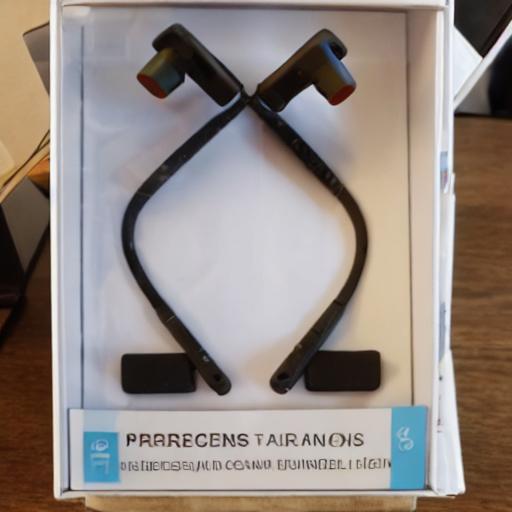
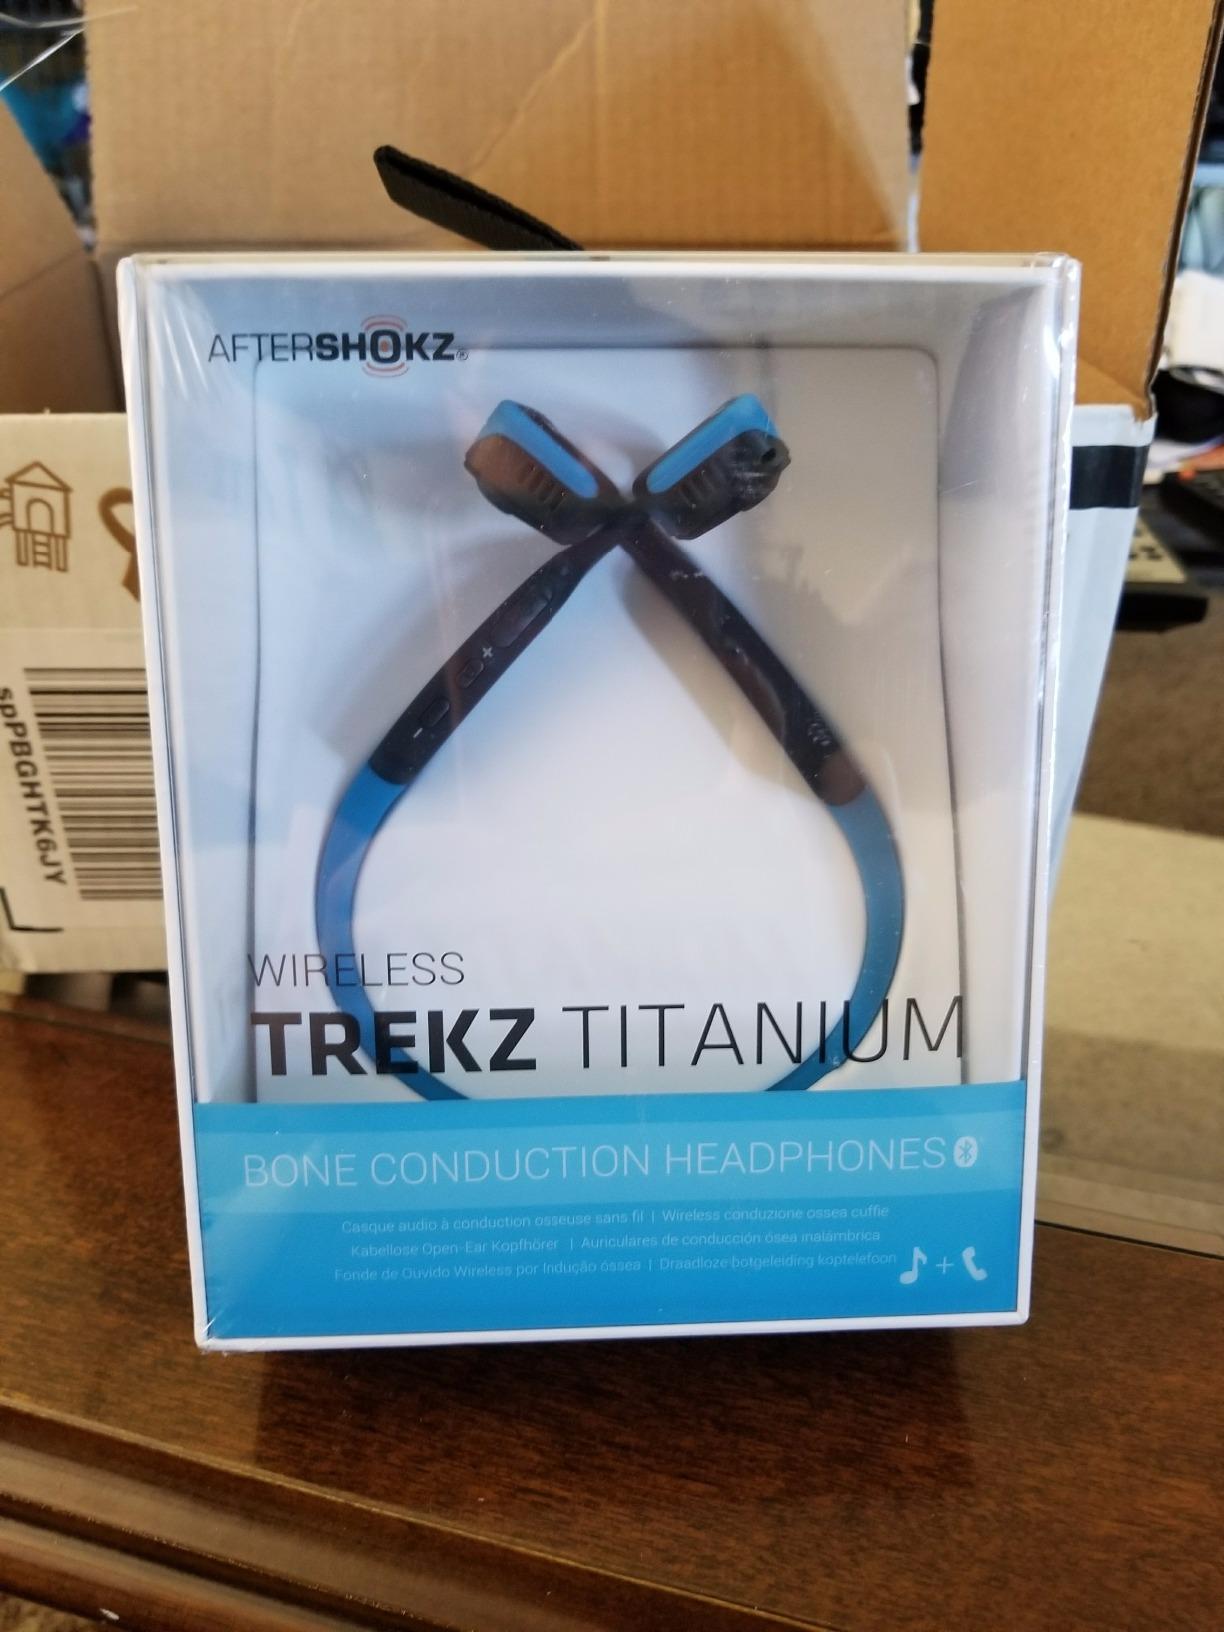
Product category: headphones
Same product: no